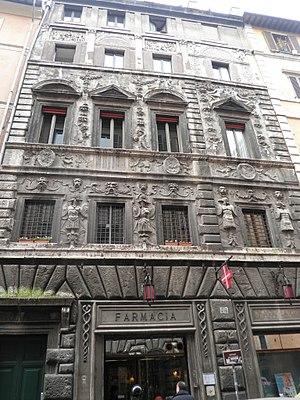
La Casa Crivelli ou Casa dei Pupazzi est une demeure Renaissance située au numéro 24 de la Via dei Banchi Vecchi, dans le rione Ponte de Rome. Il y a un autre palais connu sous le nom de Palazzo dei Pupazzi, le palais Centini Toni, situé près de l'église de San Giuseppe a Capo le Case, dans le quartier Colonna.